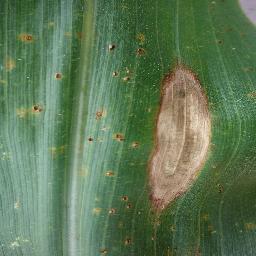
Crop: corn
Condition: (maize)_northern_blight